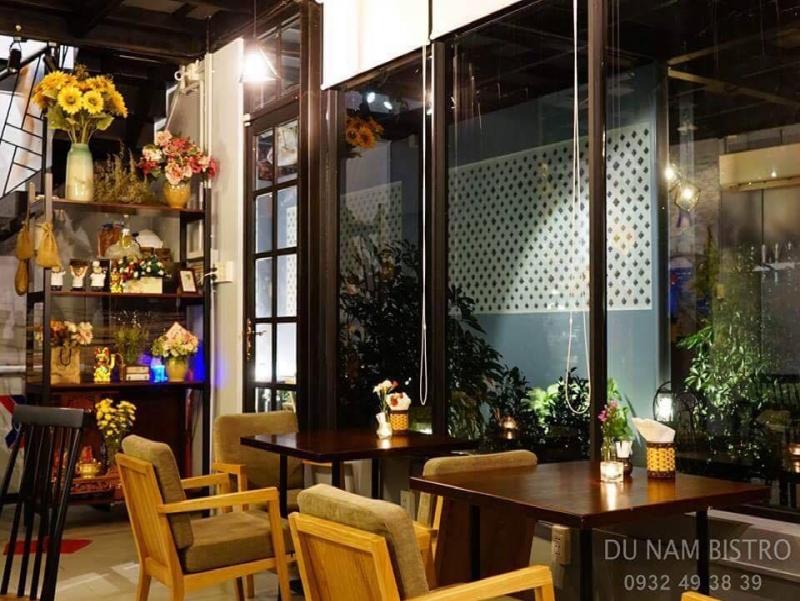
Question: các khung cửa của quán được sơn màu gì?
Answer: màu nâu